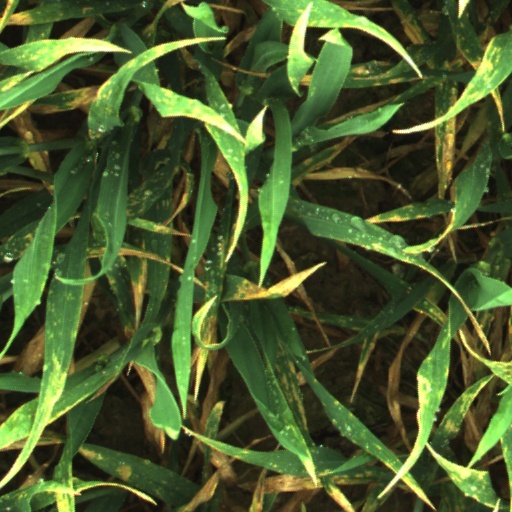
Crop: wheat